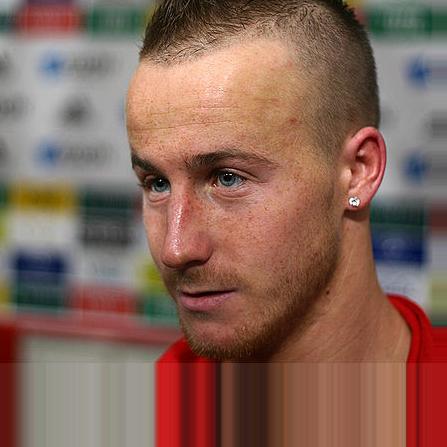
Age: 20